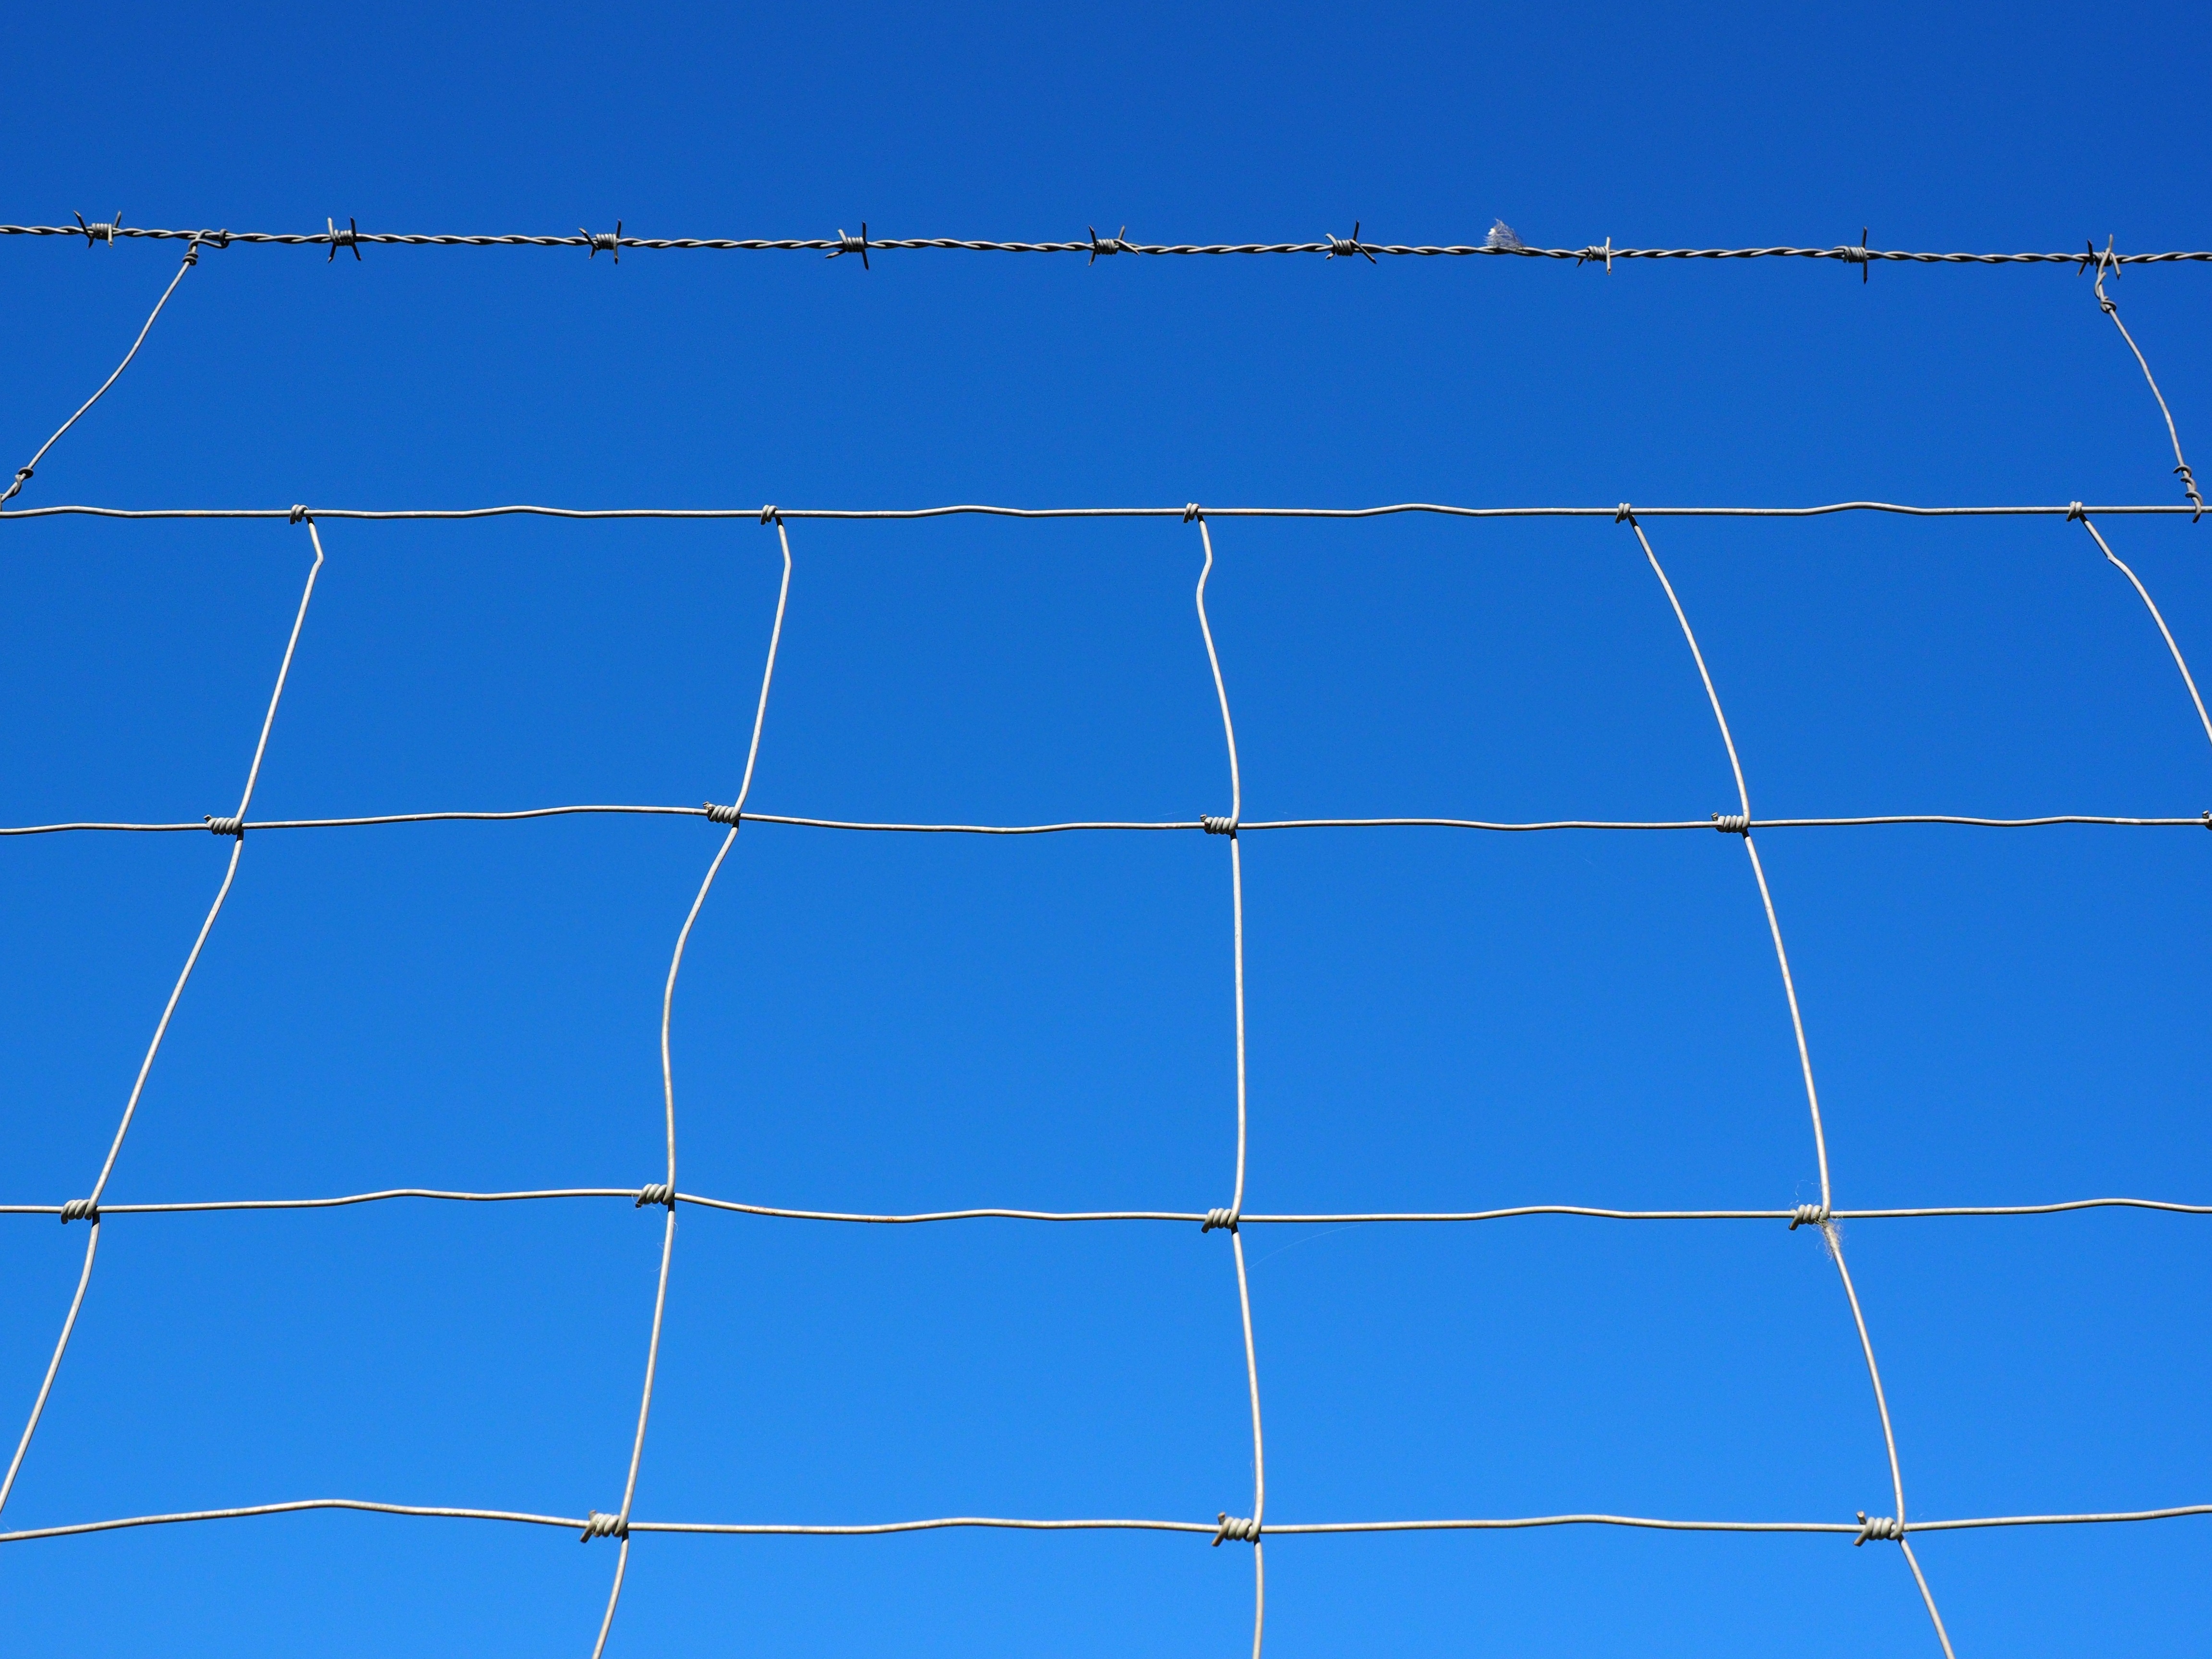
fence, technology, wire, line, metal, electricity, security, energy, solar panel, net, mesh, barrier, fenced, limit, defense, pasture fence, demarcation, wildzaun, cattle fence, wildlife fence, wire meshes, node netting, forestry braid, knotted mesh, wildgatter, sheep fence, sheep netting, highway fence, dog fence, outdoor structure, electrical supply